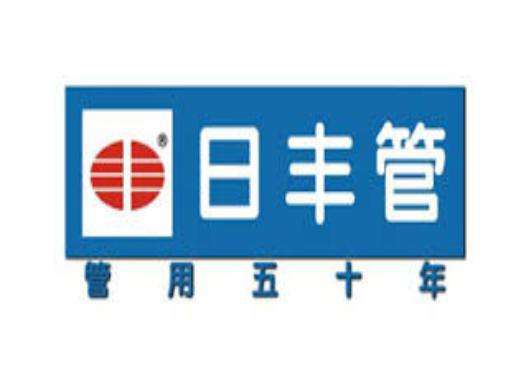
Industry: Others